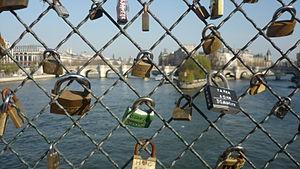
Cadenas d'amour sur le pont des Arts